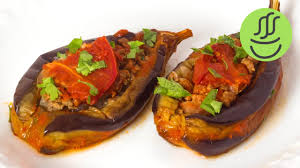
Yemek: karniyarik